History of Huddersfield Town A.F.C.

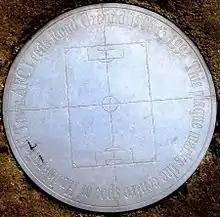
Former Leeds Road centre spot

Neil Warnock took over for the 1993–94 season, replacing Ross after the Terriers had made a remarkable escape from relegation to the basement division. He immediately secured the services of Reading's goalkeeper Steve Francis for the then-substantial sum of £150,000. Despite this outlay and a radical overhaul of the squad that saw the departures of fan favourites such as Chris Marsden and Iwan Roberts, the Terriers struggled for much of the season. In late 1993, Town paid Exeter City £70,000 for Ronnie Jepson who acquired the sobriquet "Rocket Ronnie". Jepson initially failed to maintain the prolific form that earned him the move north.